Deadline Gallipoli

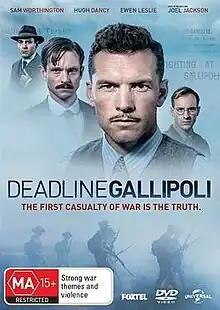
DVD cover

Deadline Gallipoli is an Australian television drama mini-series, first screened on Foxtel's Showcase channel on 19 and 20 April 2015. The two-part series explores the Gallipoli Campaign from the point of view of war correspondents Ellis Ashmead-Bartlett, Charles Bean, Keith Murdoch, and Phillip Schuler. The show was produced by the Australian producer John Schwarz.